Integrin-linked kinase

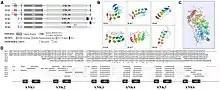
A) Full length protein sequence of Arabidopsis. B) 3D structures of ILK repeats. C) N-terminal is blue C-terminal is red. Shows the succession of secondary elements. D) Amino acid sequence of ILK.

ILK1 is also affected by presence or absence of manganese (Mn). Autophosphorylation and substrate phosphorylation occurred when exposed to both Mn and Mg Mn and was dose dependent where Mg was not. Specific ILK autophosphorylation sites were found in the presence of Mn but not in the presence of Mg which supports the ILK1 dependent phosphorylation suggested above. Mass spectrometry revealed no other kinases were present to trigger this response.